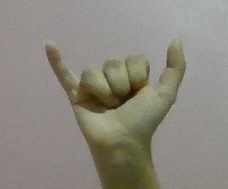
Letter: ya